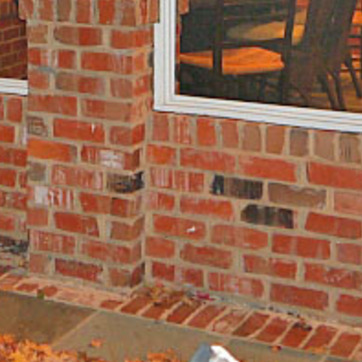
Material: brick